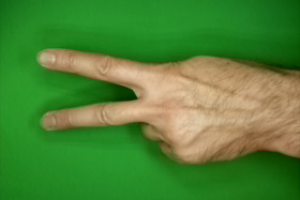
Label: scissors